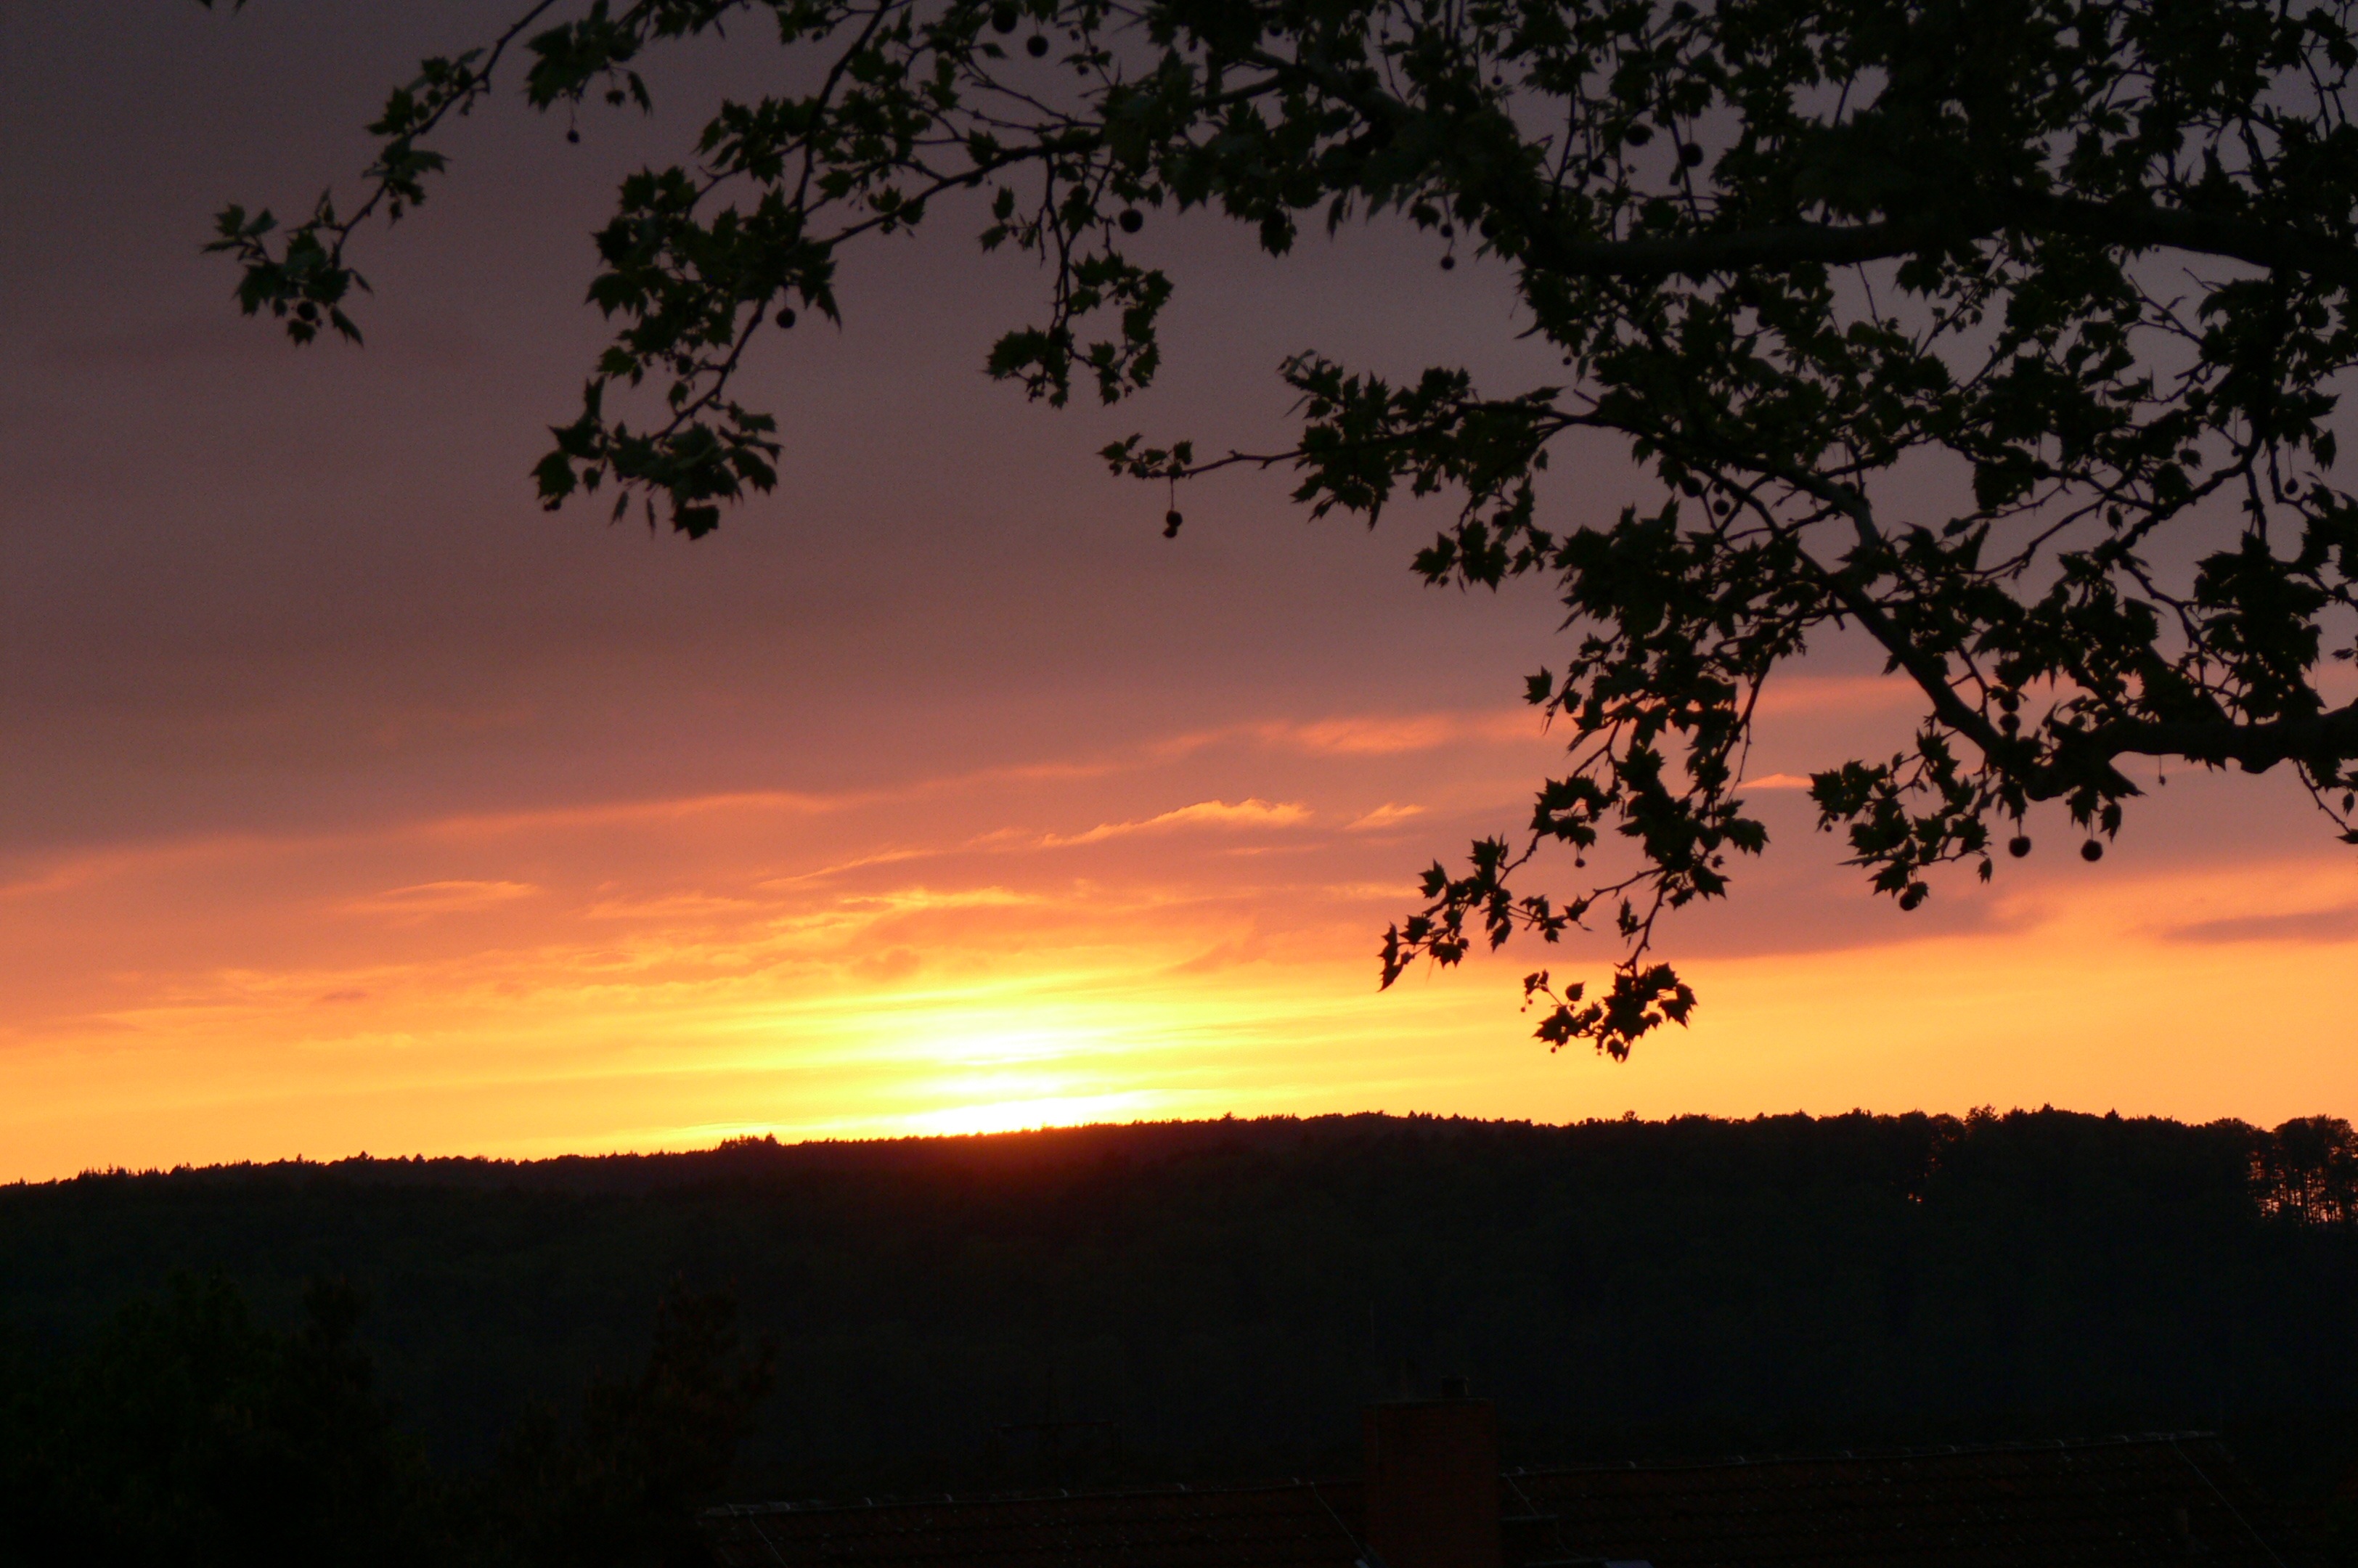
tree, sky, sunrise, sunset, field, morning, dawn, dusk, evening, romantic, savanna, abendstimmung, afterglow, evening sky, sky color, tree branch in the sunset, atmospheric phenomenon, red sky at morning